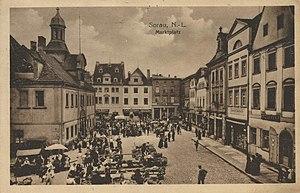
Żary [ˈʐarɨ] est une ville historique de l'ouest de la Pologne, située dans la voïvodie de Lubusz, le chef-lieu du powiat de Żary. La plus grande ville de la partie polonaise de la Lusace, Żary est l'un des plus grands centres économiques et culturels au sud de la voïvodie et mérite amplement de porter le nom de la capitale de Lusace polonaise.